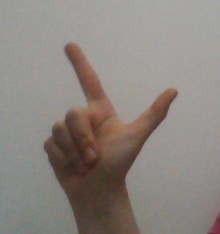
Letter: laam